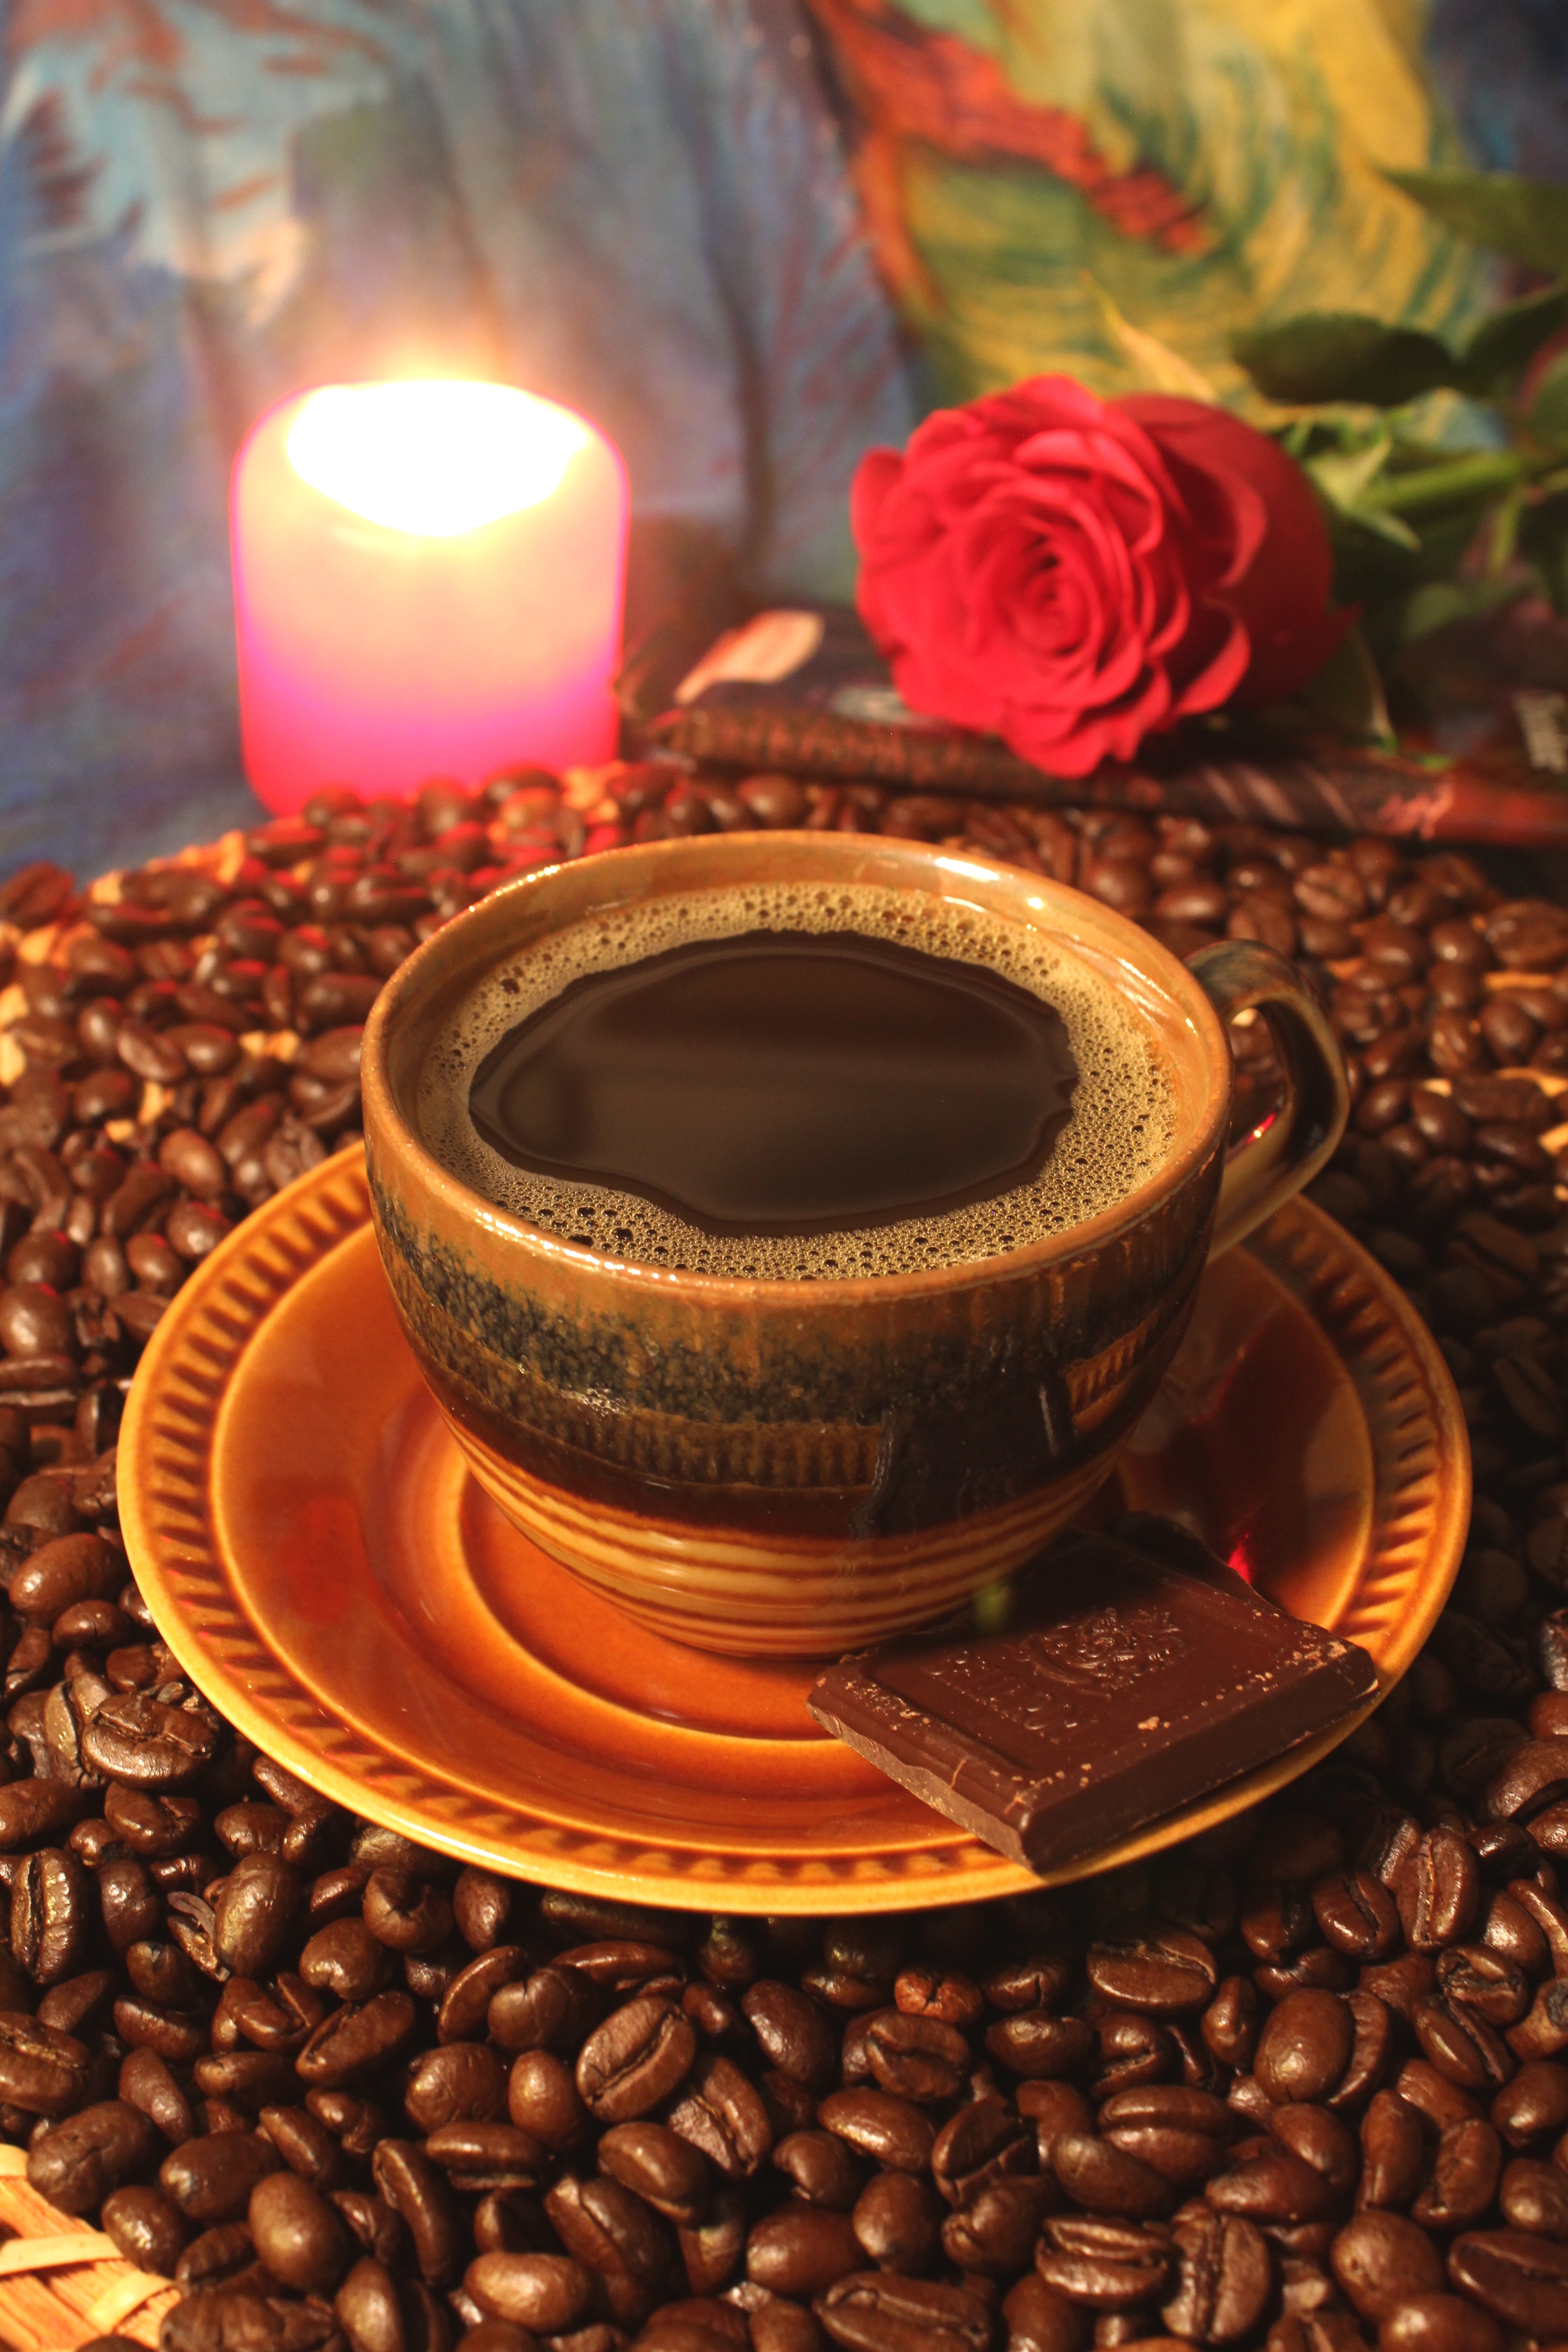
coffee, cup, drink, coffee cup, cup of coffee, caffeine, coffee beans, turkish coffee